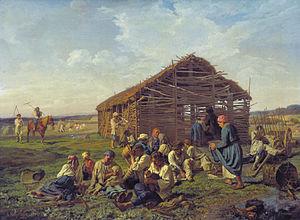
Alexandre Ivanovitch Morozov, né le 17 mai 1835 à Saint-Pétersbourg et mort le 28 novembre 1904 à Saint-Pétersbourg, est un peintre russe spécialiste de scènes de genre qui fut membre de l'Académie impériale des beaux-arts et participa à la « révolte des Quatorze » menée par Kramskoï, le 9 novembre 1863, puis enseigna à l'artel des artistes.